Saro P.531

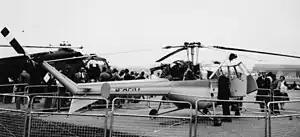
First P.531-0, "G-APNV" at the Farnborough show 1958

The Saro P.531 (or Saunders-Roe P.531) is a British all-metal five-seat helicopter designed and built by Saunders-Roe Limited (Saro). The P.531 was a larger development of the two-seat Saro Skeeter to use turbine power and formed the basis of the military Westland Scout and Westland Wasp helicopters.